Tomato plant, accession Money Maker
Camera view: bottom (45 deg); turntable rotation: 0 degrees
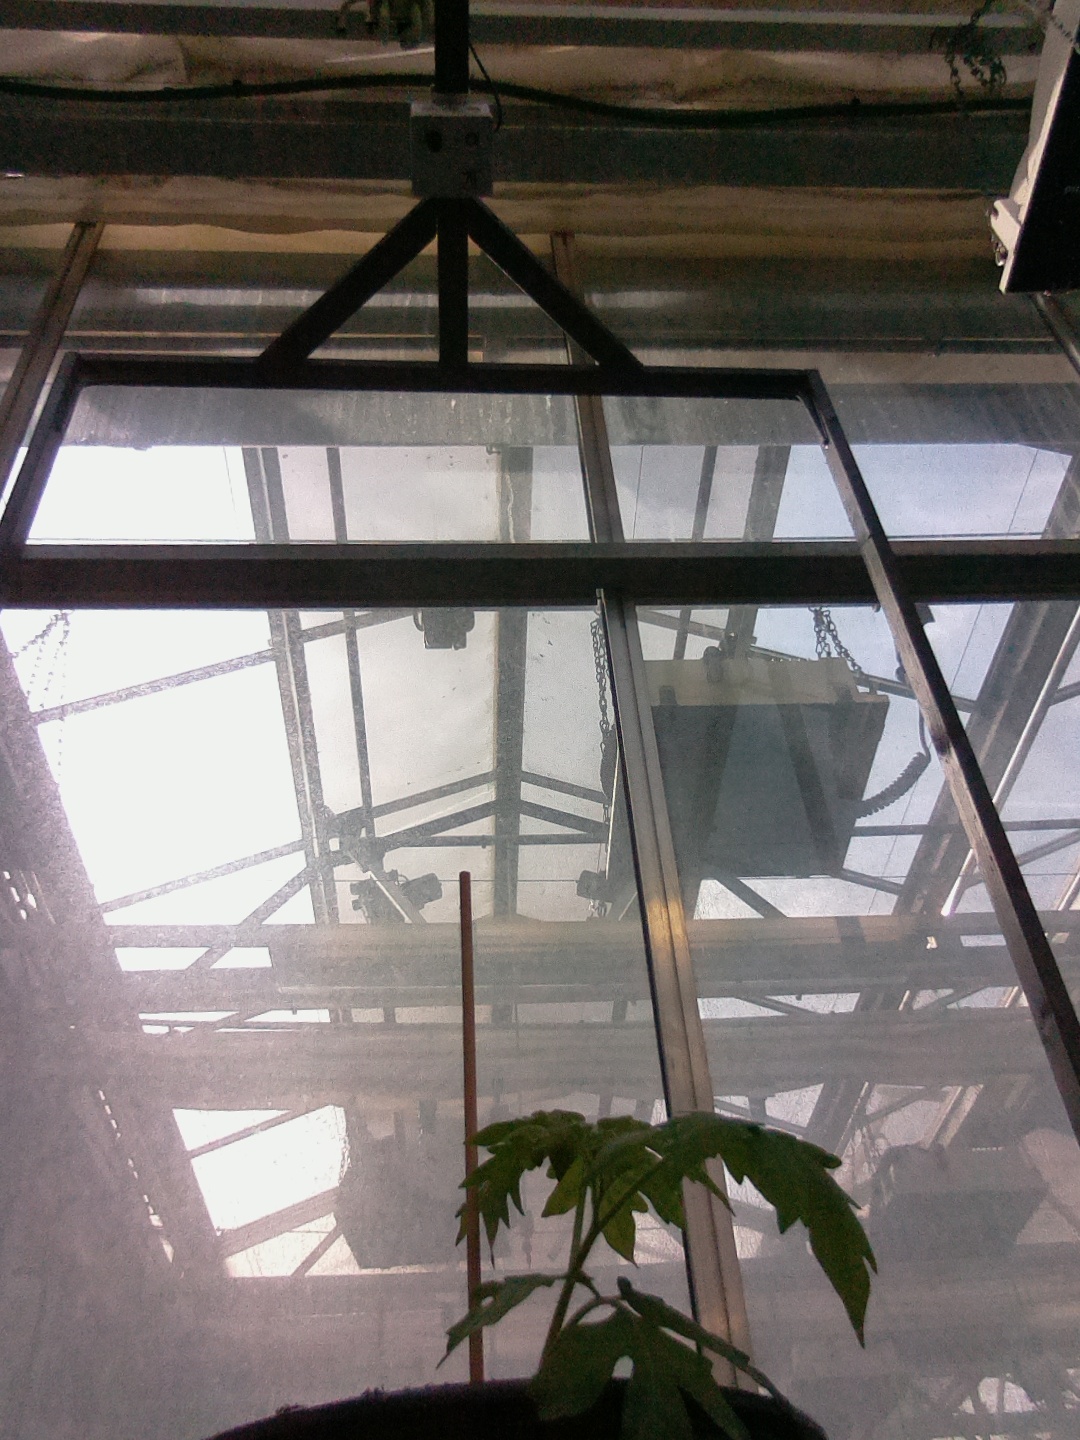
BBCH growth stage 13: 6 of true leaves visible